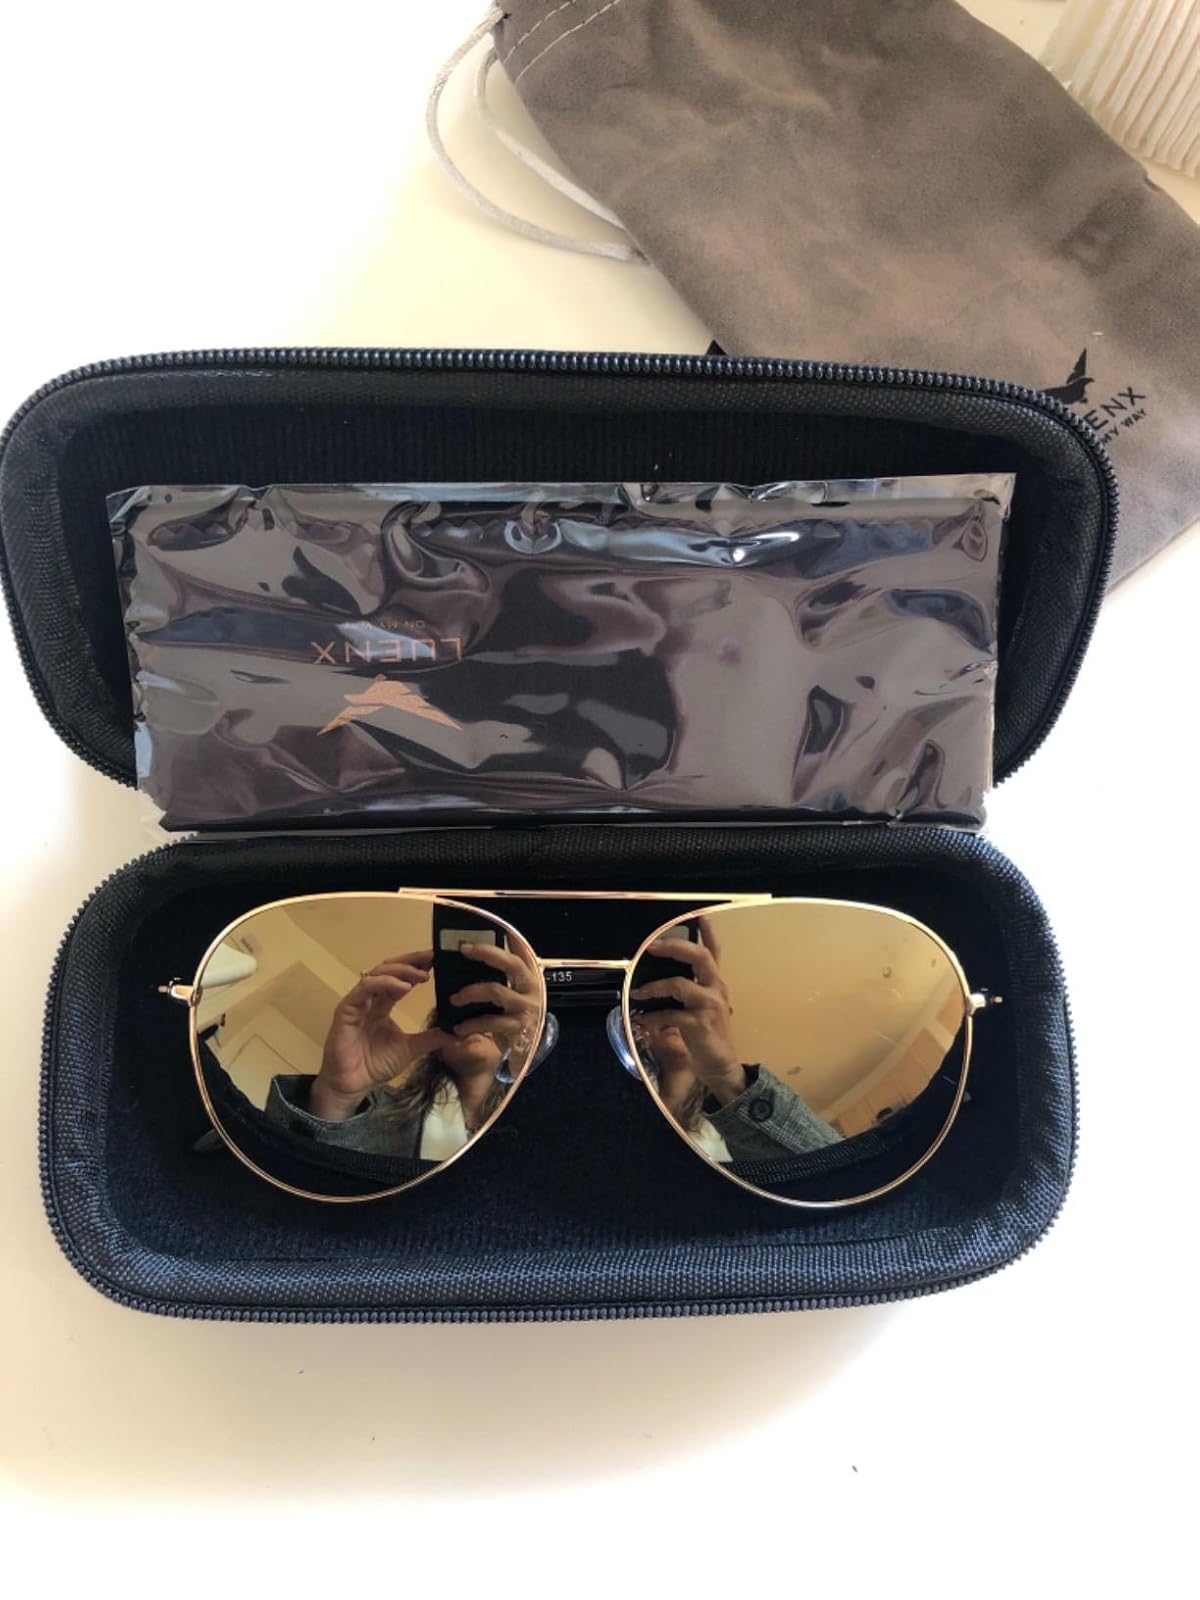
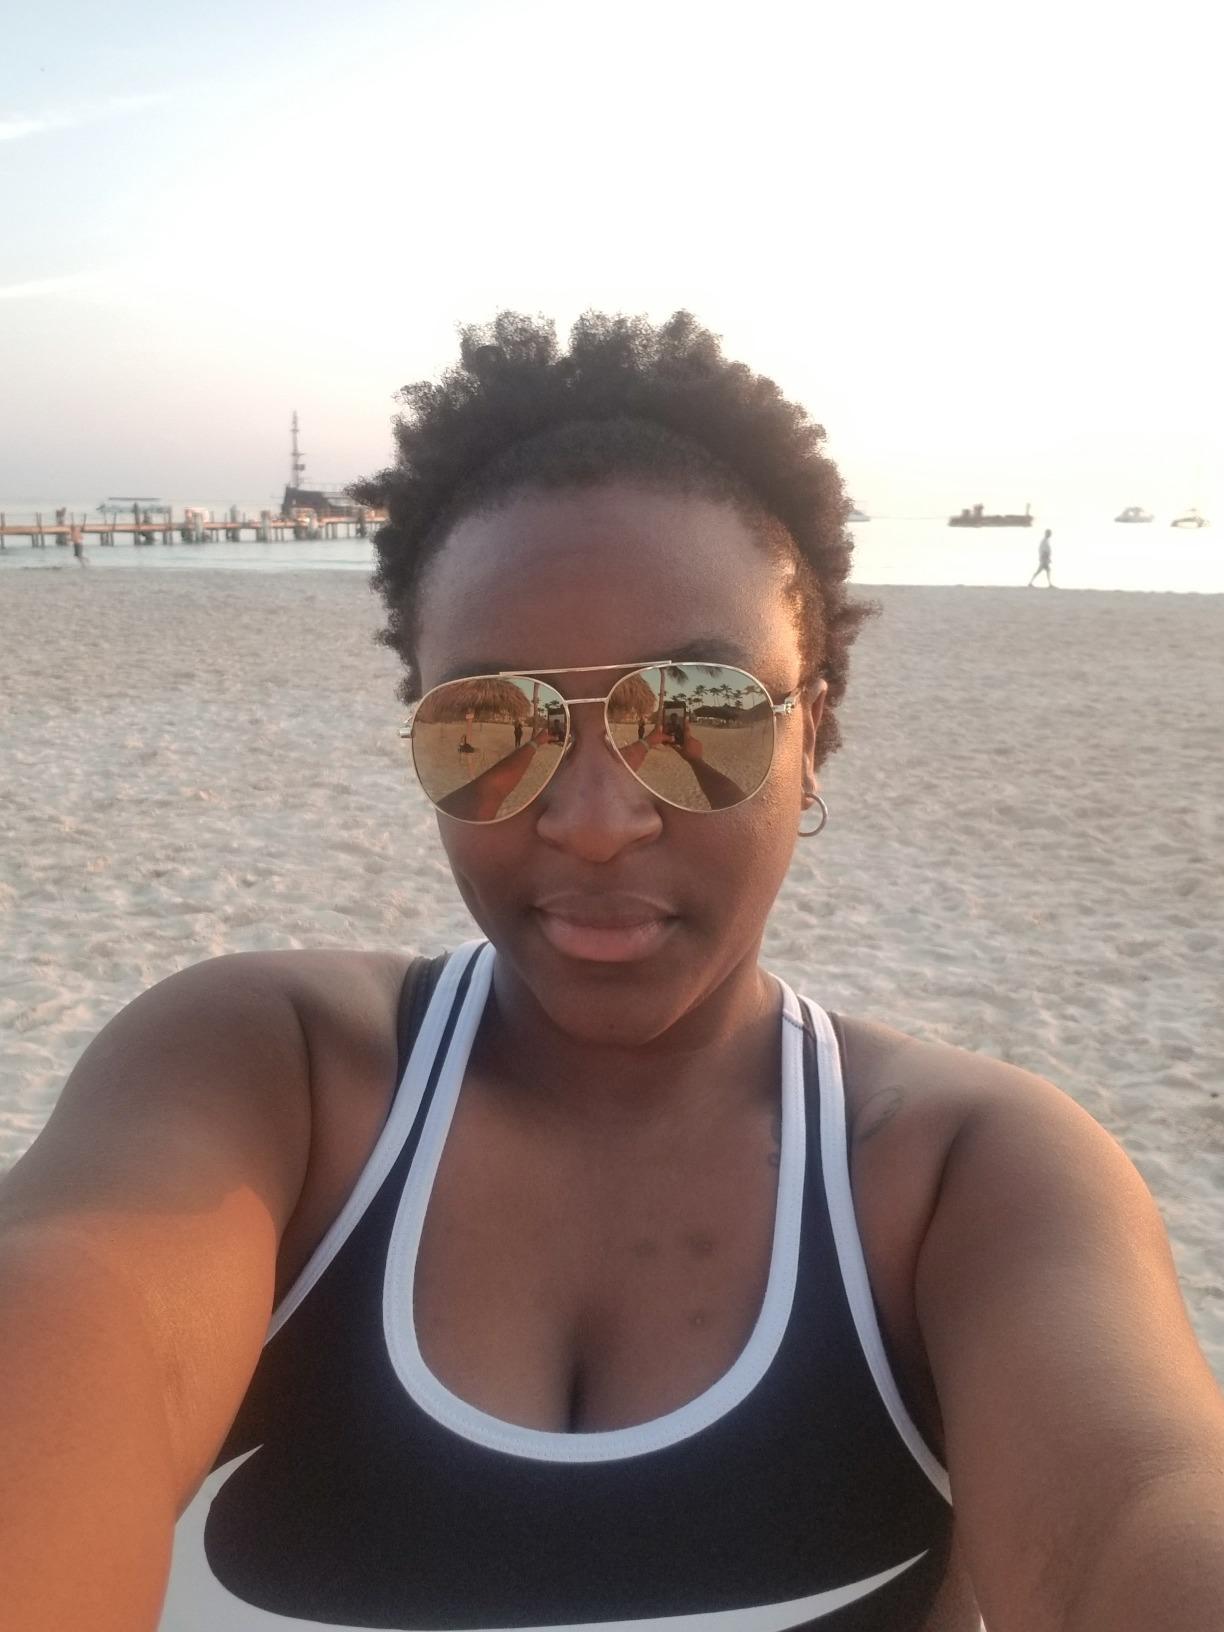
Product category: accessories_sunglasses
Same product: yes